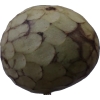
Label: cherimoya